Islamic art

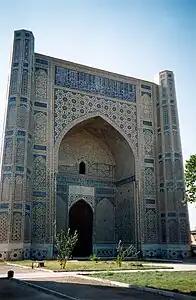
Bibi-Khanym Mosque, Samarkand, Uzbekistan, built by Timur in 1399

The Abbasid Caliphate (750–1258) witnessed the movement of the capital from Damascus to Baghdad, and then from Baghdad to Samarra. The shift to Baghdad influenced politics, culture, and art. Art historian Robert Hillenbrand (1999) likens the movement to the foundation of an "Islamic Rome", because the meeting of Eastern influences from Iranian, Eurasian steppe, Chinese, and Indian sources created a new paradigm for Islamic art. Classical forms inherited from Byzantine Europe and Greco-Roman sources were discarded in favor of those drawn from the new Islamic hub. Even the design of the city of Baghdad placed it in the "navel of the world", as 9th-century historian al-Ya'qubi wrote.